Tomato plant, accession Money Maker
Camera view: vertical (180 deg); turntable rotation: 210 degrees
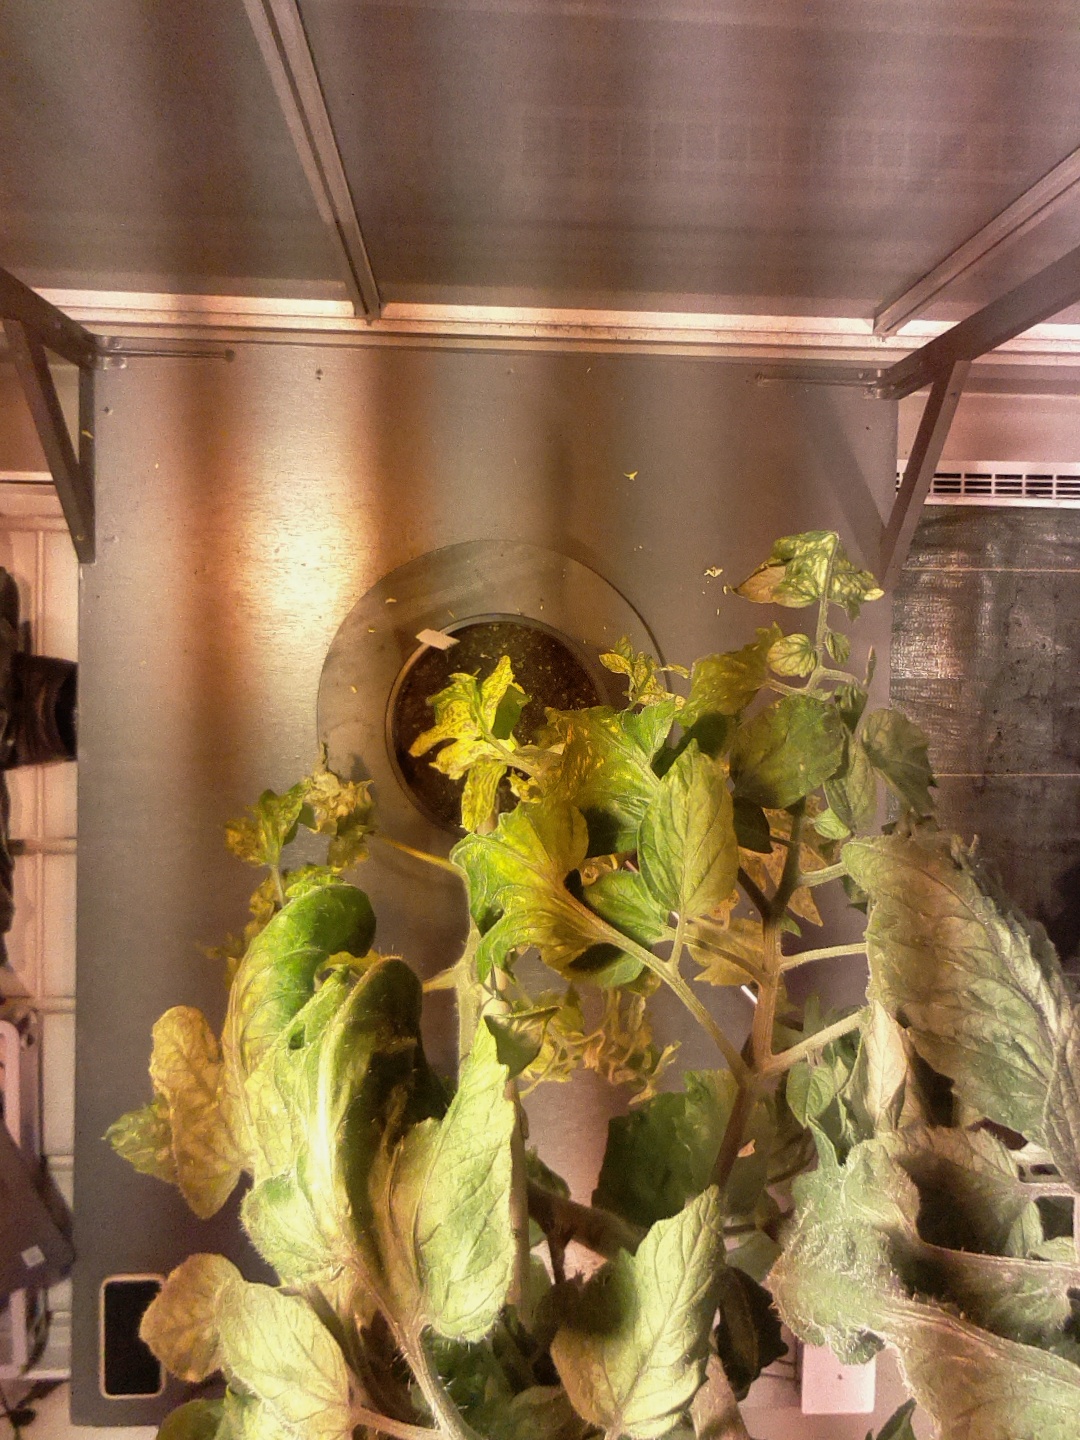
BBCH growth stage 72: 20%-30% of final fruit size